Archambault

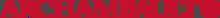
Archambault logo from 2001 to 2012

The Archambault family sold the family-owned company to Quebecor in 1995. Rosaire Archambault Jr. was kept on as president of the Quebecor subsidiary Archambault Group Inc. until his retirement in 2000 when he was replaced by Natalie Larivière.